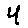
Label: 4